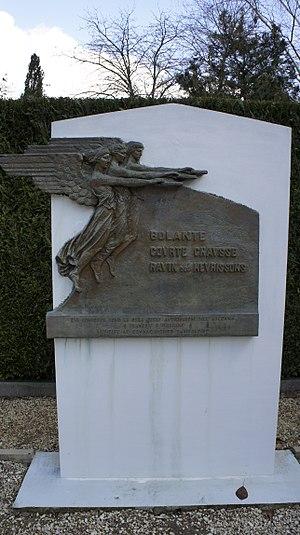
Monument en honneur à la Légion garibaldienne pour son action en Argonne en 1914 et 1915. Le texte
Le cimetière italien de Bligny, est un cimetière militaire de la Première Guerre mondiale situé sur le territoire de la commune de Chambrecy dans le département de la Marne.